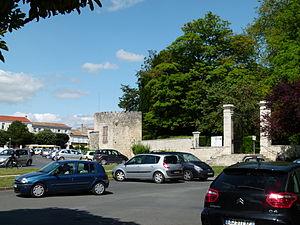
Une autre vue de la place du Château et des remparts ouvrant sur une esplanade utilisée par un grand parking et par les foires de Surgères.
Surgères est une commune du Sud-Ouest de la France, située dans le département de la Charente-Maritime, en région Nouvelle-Aquitaine. Ses habitants sont appelés les Surgériens.